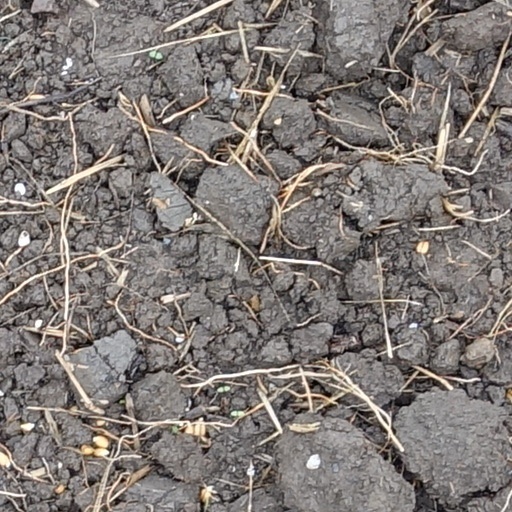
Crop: wheat